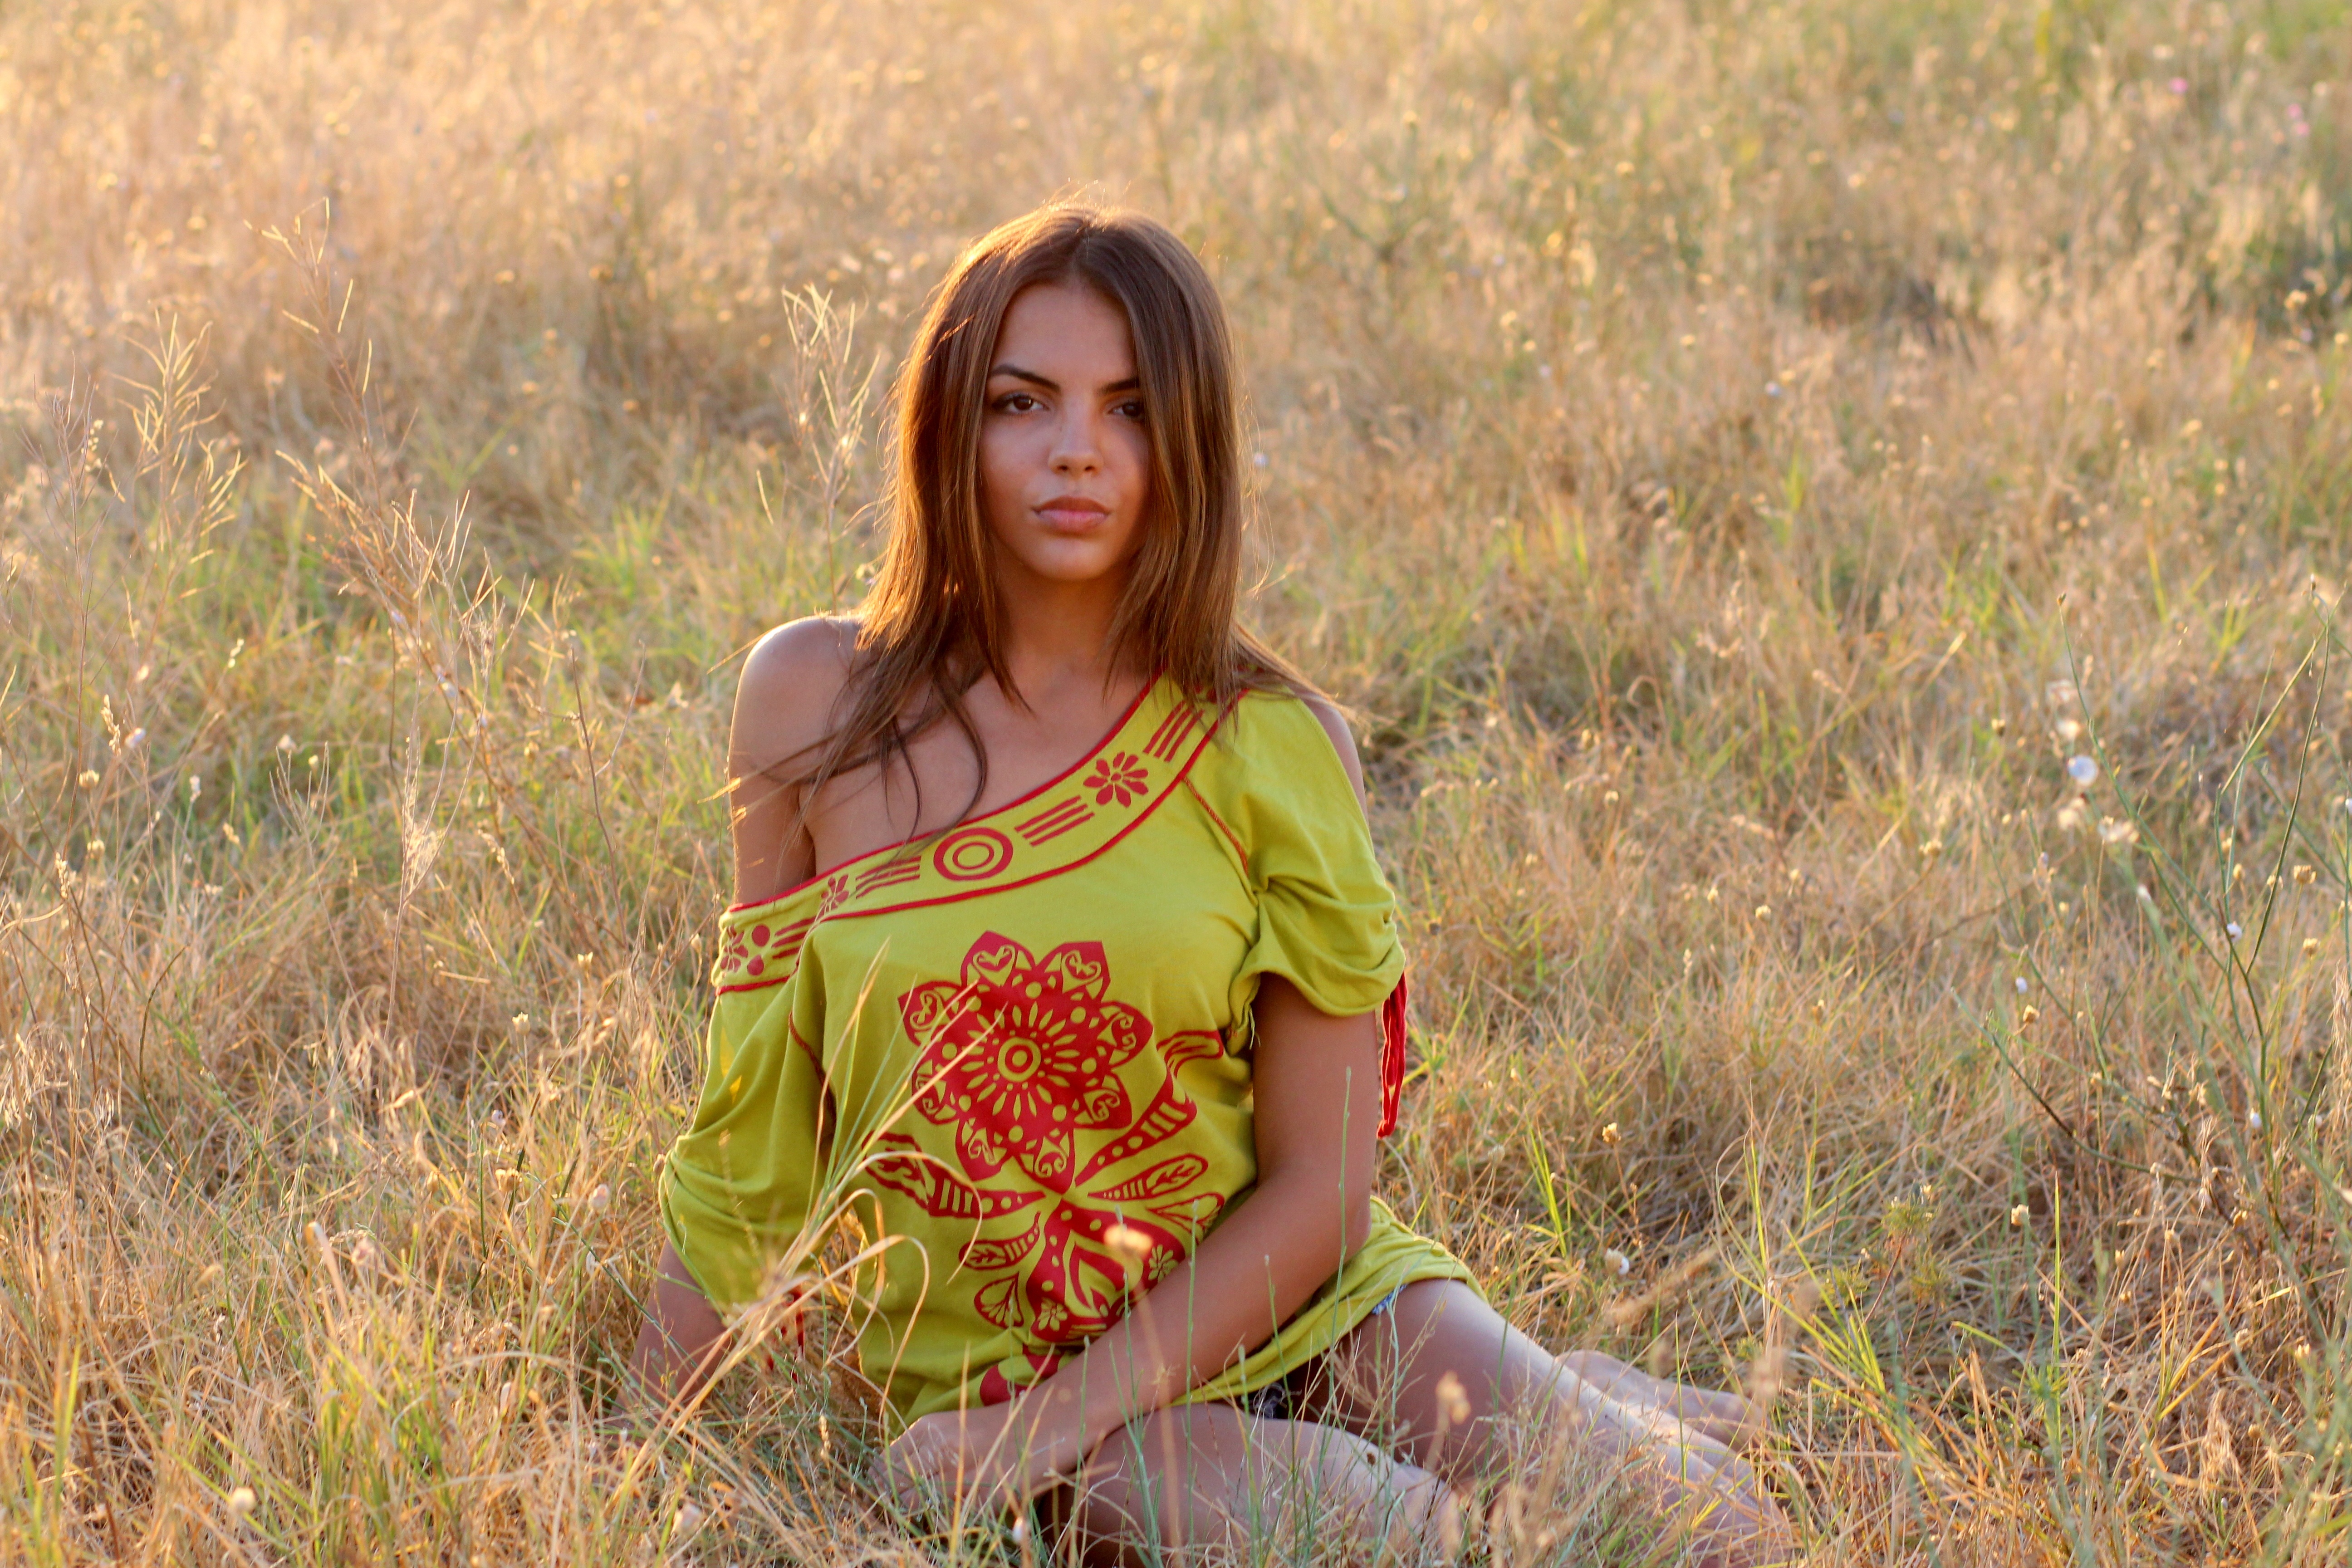
nature, grass, person, people, girl, woman, photography, meadow, flower, model, autumn, child, in the evening, beauty, habitat, abdomen, photo shoot, brown eyes, bfe, portrait photography, natural environment